Bandy

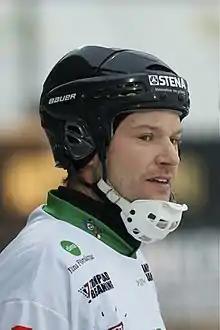
Magnus Muhrén with a bandy helmet and chinguard

Under the rules, the two basic states of play during a game are "ball in play" and "ball out of play". From the beginning of each playing period with a stroke-off (a set strike from the centre-spot by one team) until the end of the playing period, the ball is in play at all times, except when either the ball leaves the field of play, or play is stopped by the referee. When the ball becomes out of play, play is restarted by one of six restart methods depending on how it went out of play: